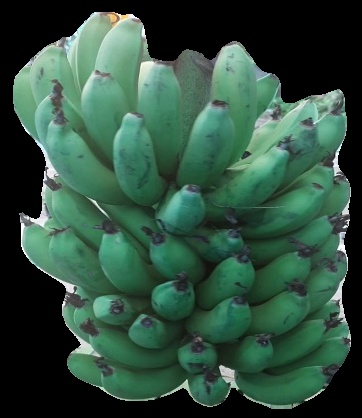
Variety: pachbale
Grade: grade2